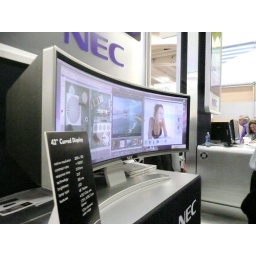
the coveted curved screen by NEC. still looks a little janky in person to me.